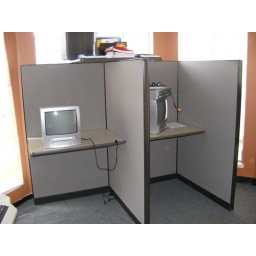
grey office partitions with built in table